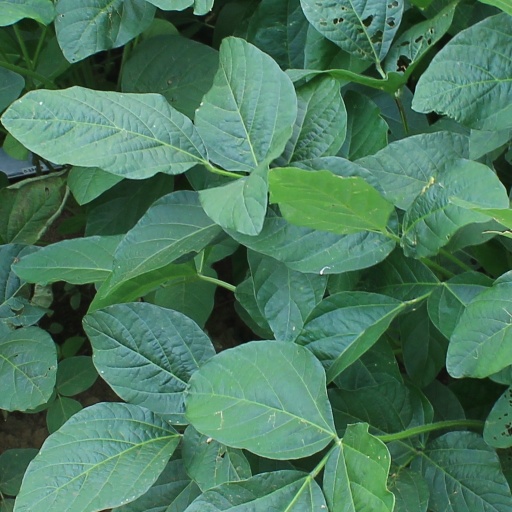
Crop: soybean